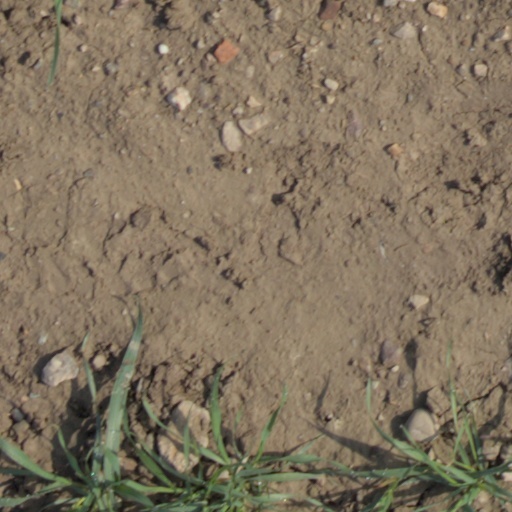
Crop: wheat